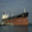
Label: ship